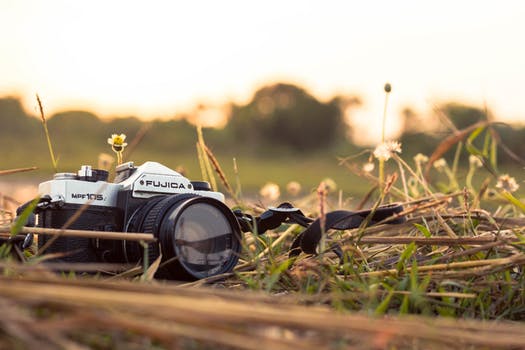
Label: No Watermark